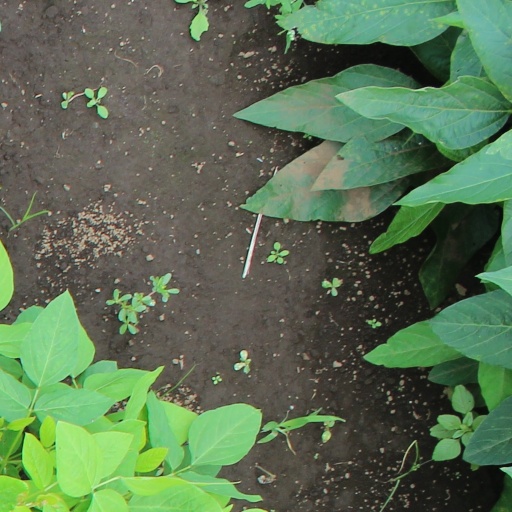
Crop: soybean